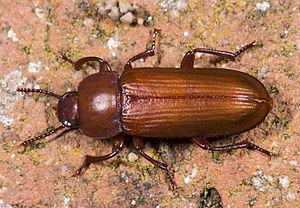
Ténébrion meunier. Forme juvénile rousse. Localité: Fronton, Haute-Garonne, Midi-Pyrénées, France Muséum de Toulouse
Le ténébrion meunier est une espèce d'insectes coléoptères qui affectionne notamment les farines de céréales, de l'ordre des coléoptères, de la famille des ténébrionidés.
Cette page a pour objet de présenter un arbre phylogénétique des Coleoptera, c'est-à-dire un cladogramme mettant en lumière les relations de parenté existant entre leurs différents groupes, telles que les dernières analyses reconnues les proposent. Ce n'est qu'une possibilité, et les principaux débats qui subsistent au sein de la communauté scientifique sont brièvement présentés ci-dessous, avant la bibliographie.